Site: brandenburg
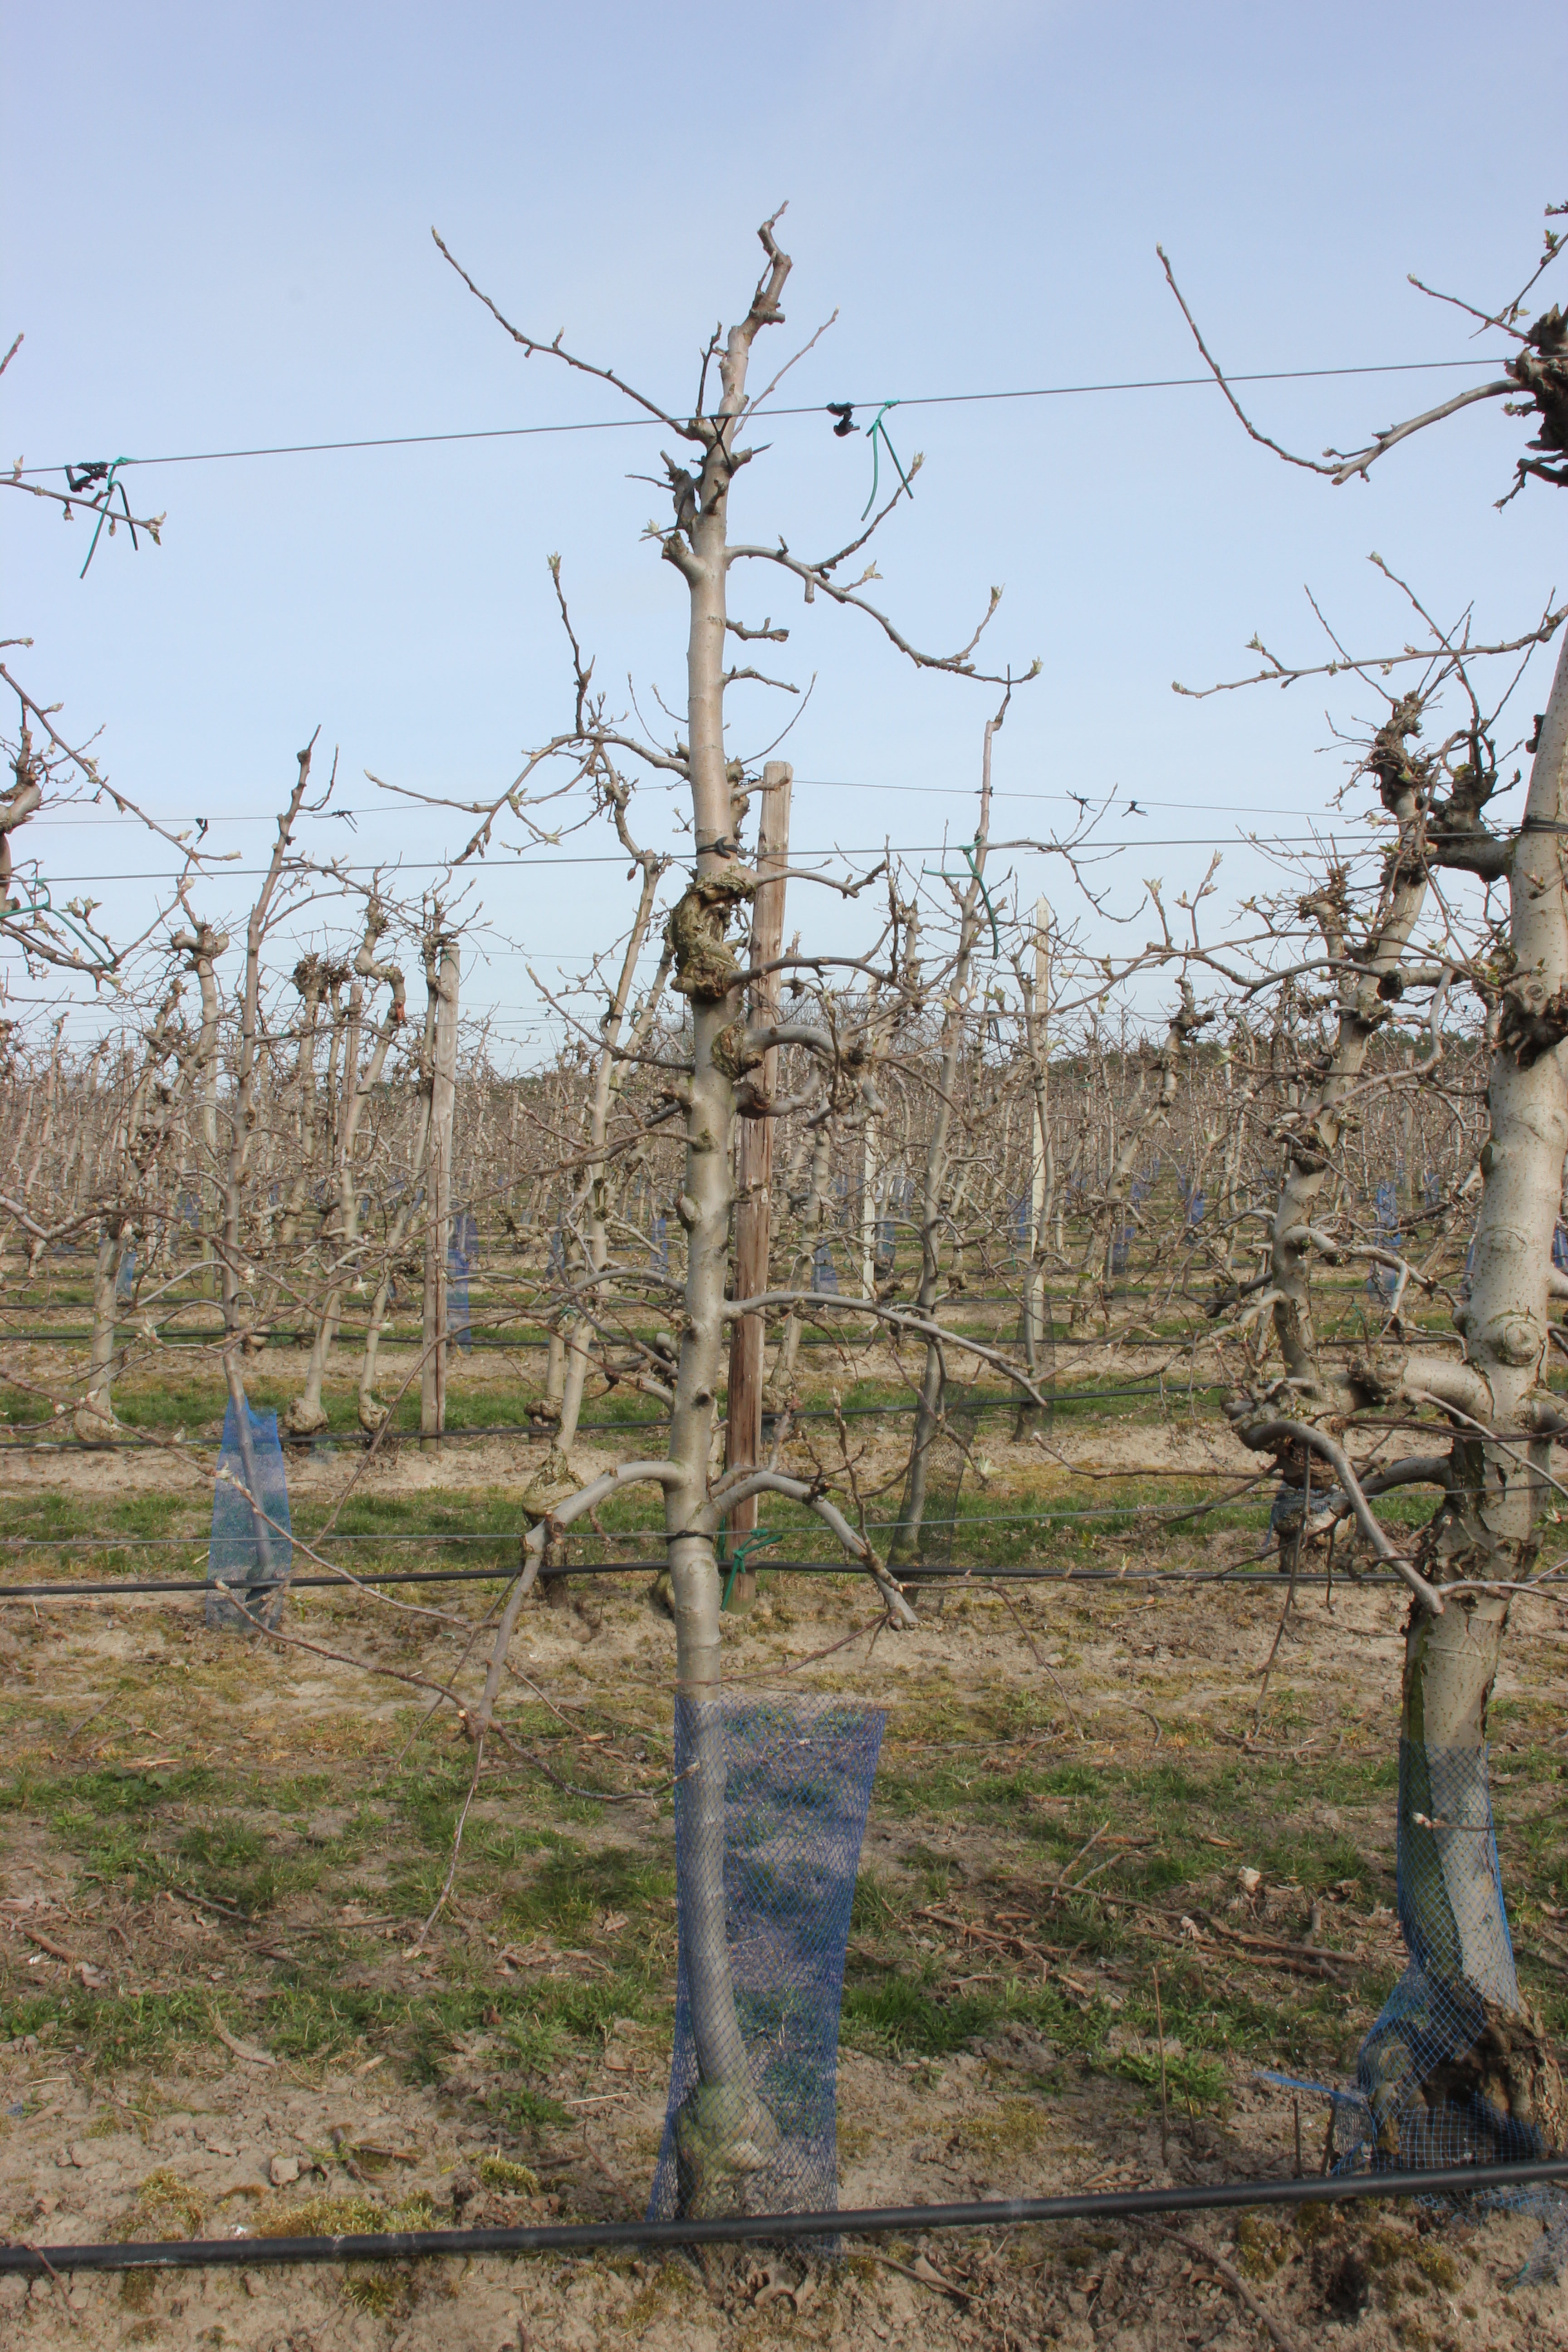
Growth stage (BBCH 54): Inflorescence emergence